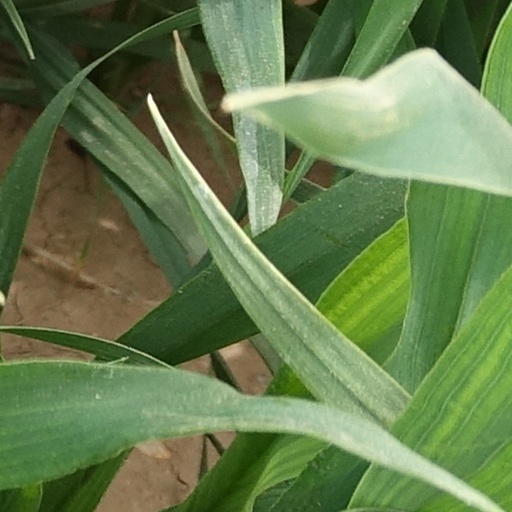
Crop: wheat